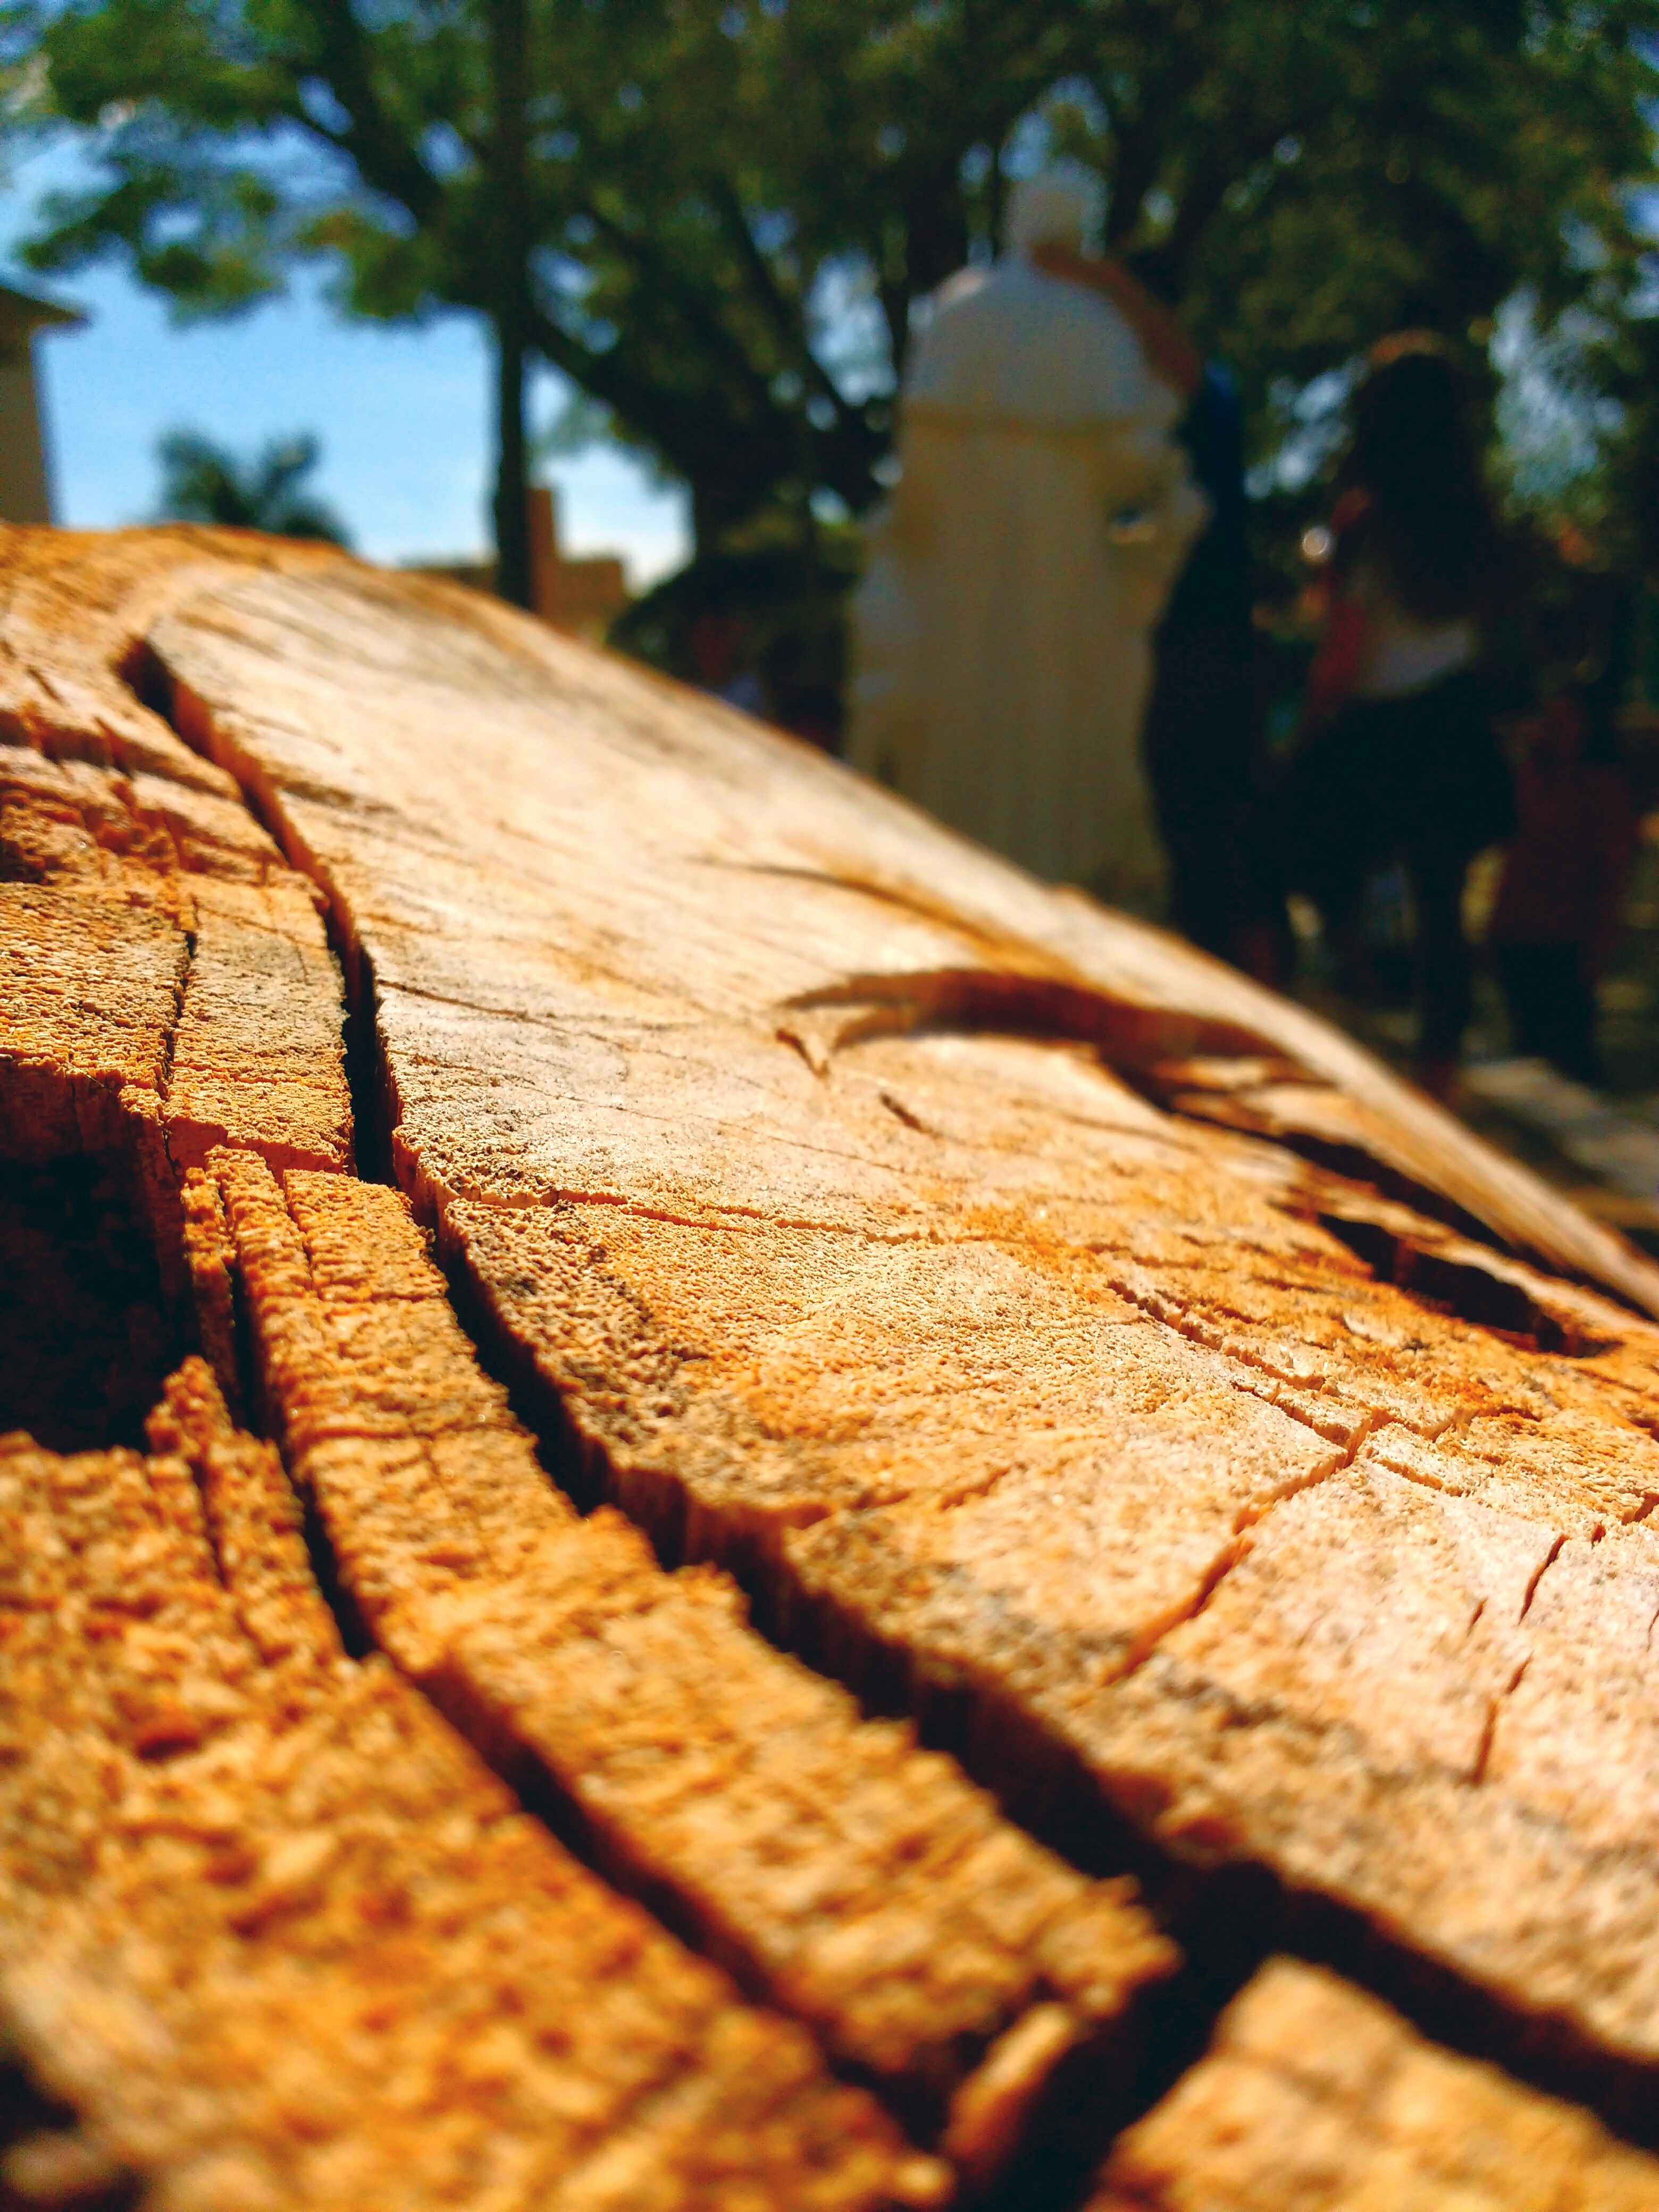
tree, plant, wood, sunlight, texture, leaf, wall, autumn, soil, lumber, close up, carmo, woody plant